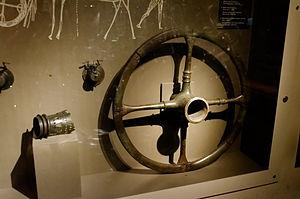
4) Roue à rayon recouverte de feuilles de bronze provenant de Árokalja (judet de Bistrița, Roumanie) et datant de 1000 avant JC. 3) Ornement d'axe en bronze, Tarcal. 1000 av JC. 2) Ornement de bronze provenant de Nagybobróc. Vitrine du musée national hongrois de Budapest
Les Magyars ou Hongrois sont à l'origine un groupe ethno-linguistique finno-ougrien originaire d'Asie centrale et dont les migrations successives, d'abord vers l'Oural, ensuite vers la mer Noire ont finalement abouti à la création du « pays magyar », c'est-à-dire la Hongrie. Des débats historiographiques récurrents évoquent l'existence de « Magyars orientaux » dans le Caucase et en Asie centrale.
Le char est un véhicule attelé à un ou plusieurs animaux et roulant sur des roues, celles-ci assemblées par paire via un essieu, chaque paire solidaire formant un train roulant. Il faut pourtant distinguer en français la voiture antique le plus souvent à deux roues, soient les chars de combat, de course ou de jeux de cirque, des cérémonies publiques des cités ou de la mythologie gréco-romaine... des différents types de chars médiévaux ou de l'époque moderne, véhicules le plus souvent à deux trains, plus ou moins sophistiqués, que les mondes paysans et marchands, guerriers et seigneuriaux, miniers ou rouliers, ont employé pour le charroi des matériaux, des diverses matières et des hommes, ou encore pour la fête profane ou le défilé officiel. Les deux mots proviennent du latin médiéval carrus lui-même issu du gaulois carros, mais le premier s'est imposé à l'époque humaniste vers 1538 alors que le second date de la profusion créative du XIIᵉ siècle, le mot étant attesté vers 1170 en ancien français.
Bistrița est une ville de Transylvanie, dans le nord de la Roumanie, et le chef-lieu du județ de Bistrița-Năsăud. Sa population s'élevait à 75 076 habitants en 2011.
Tarcal est un village et une commune du comitat de Borsod-Abaúj-Zemplén en Hongrie.